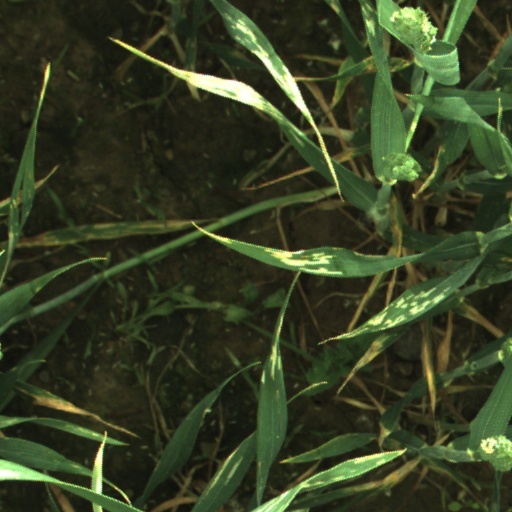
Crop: wheat